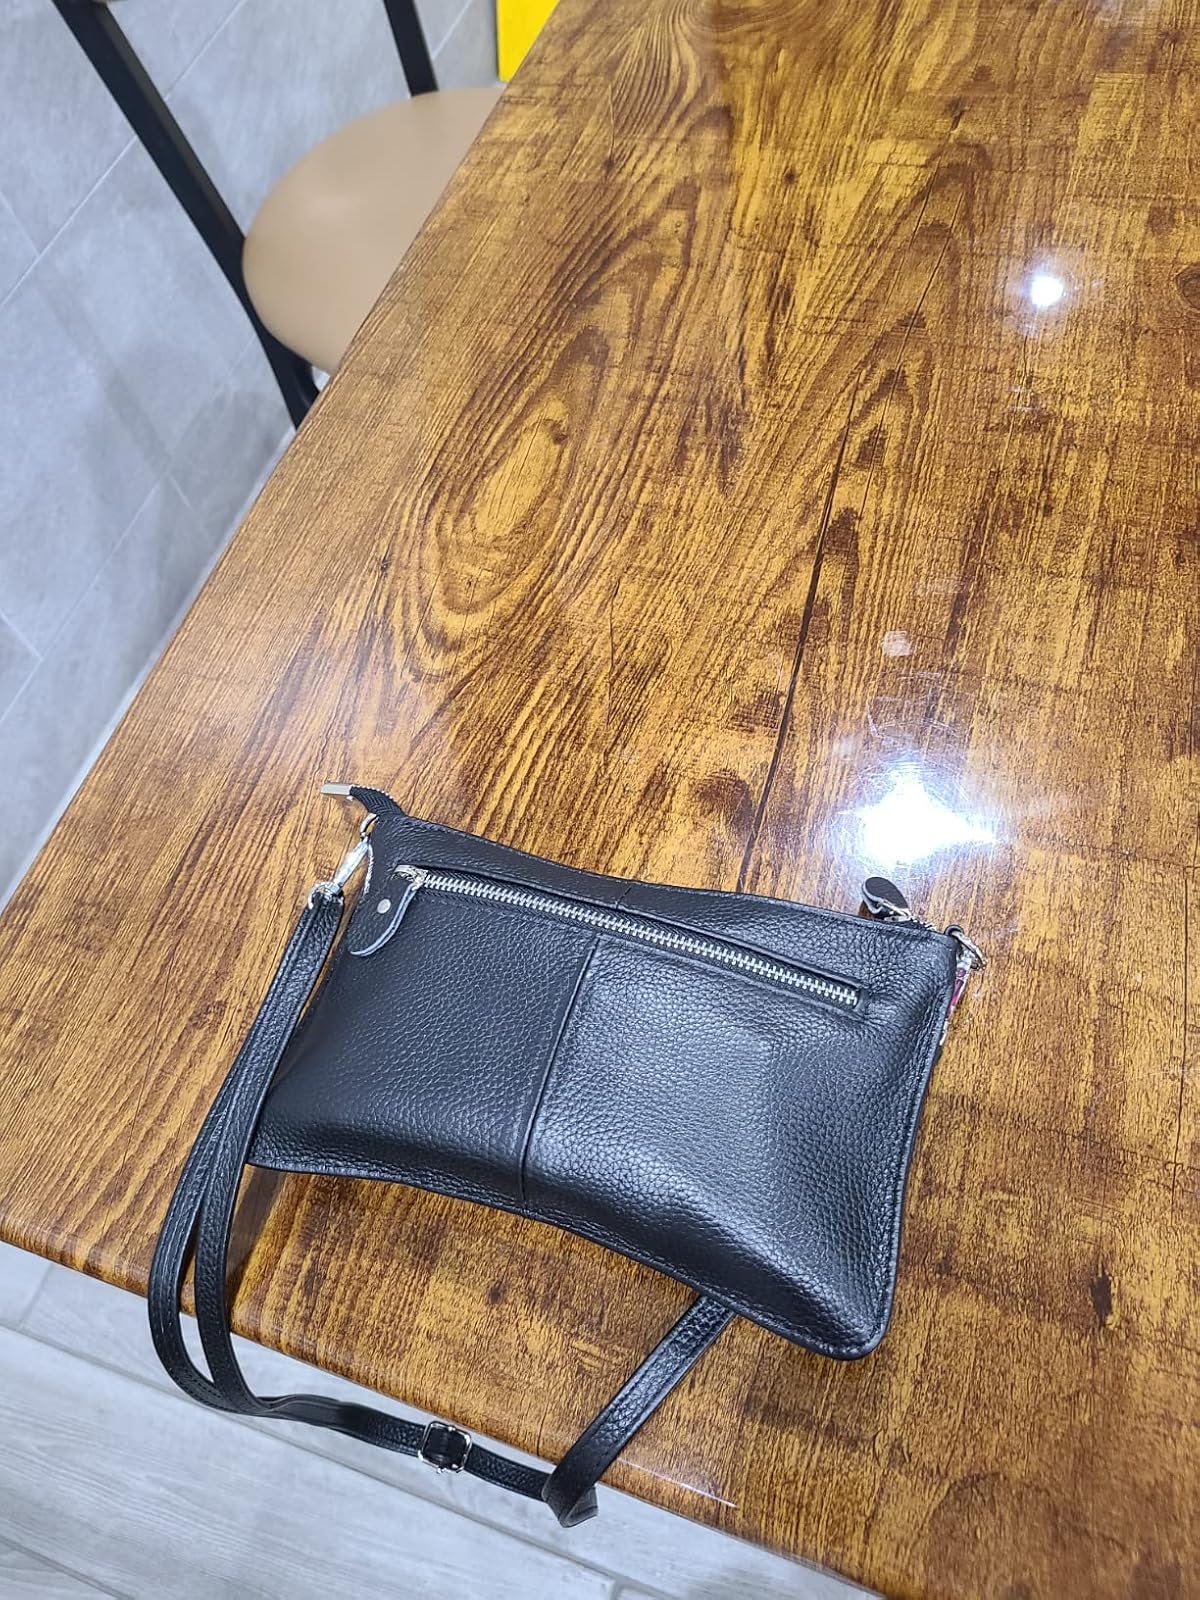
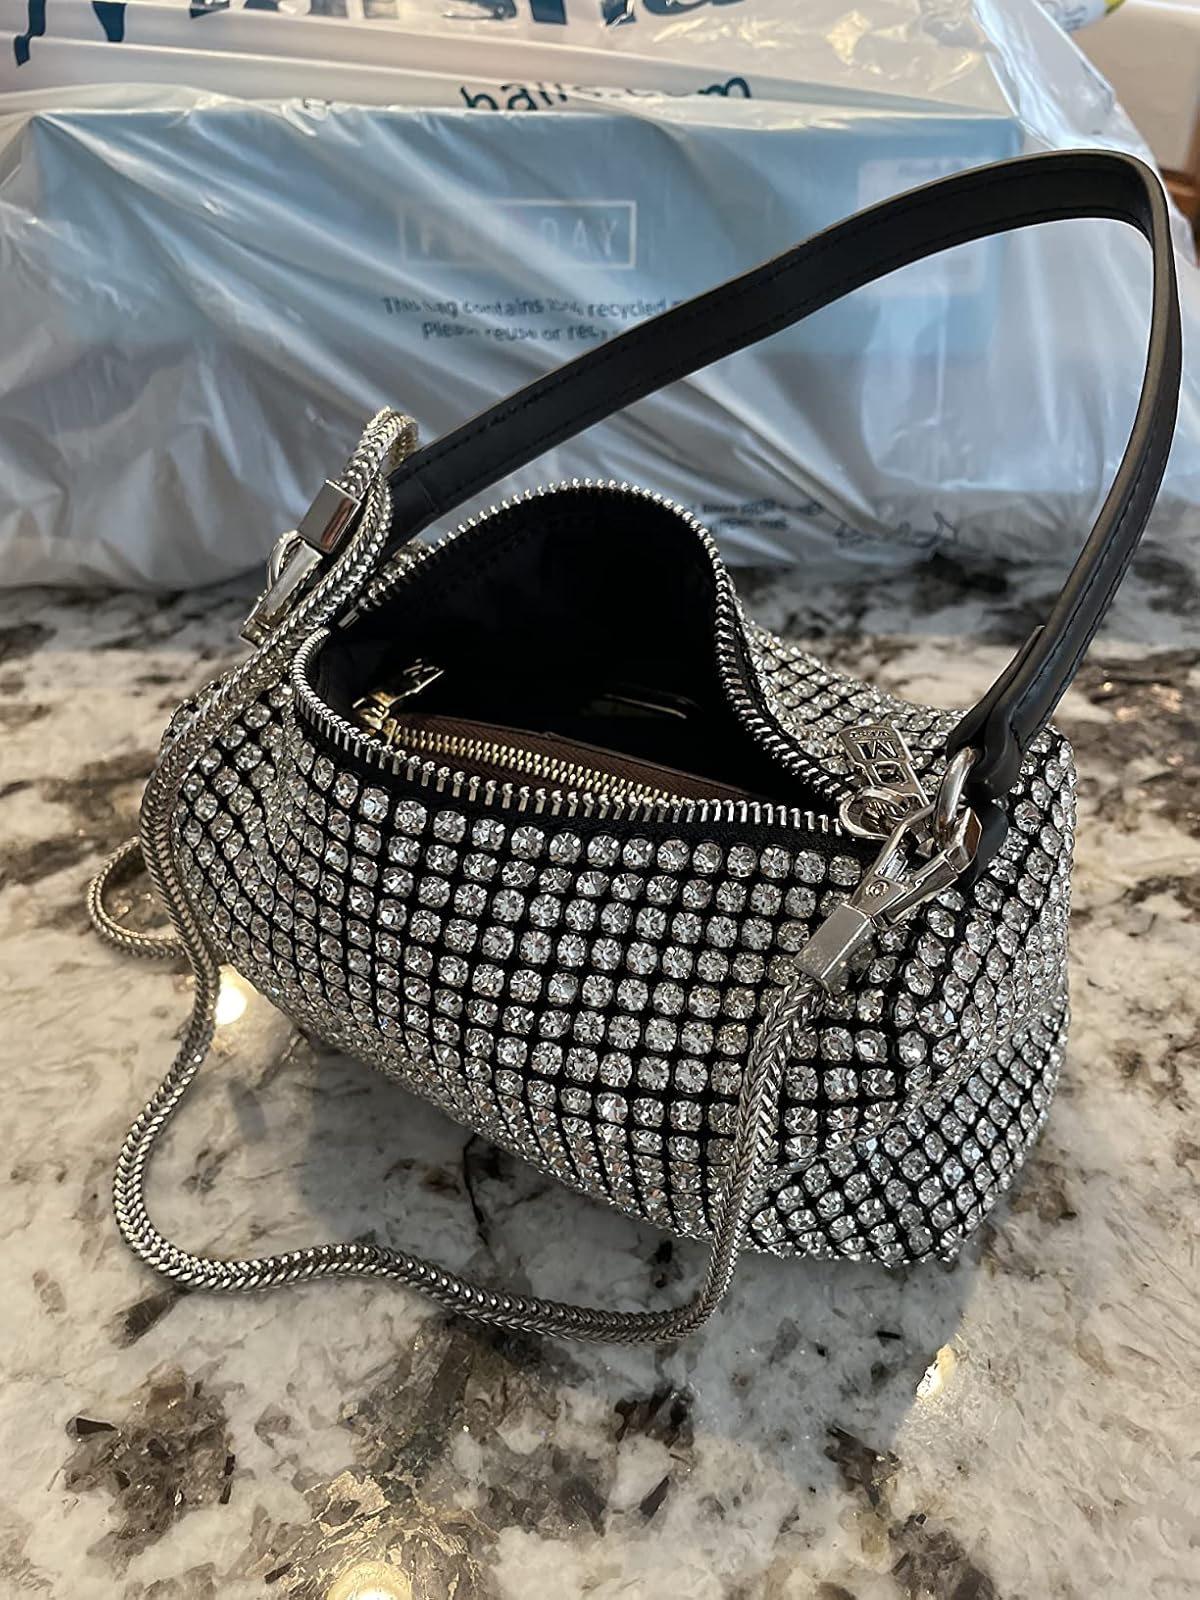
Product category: accessories_handbag
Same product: no